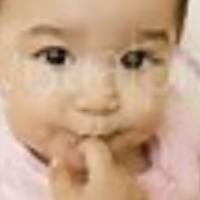
Age group: age 01-10